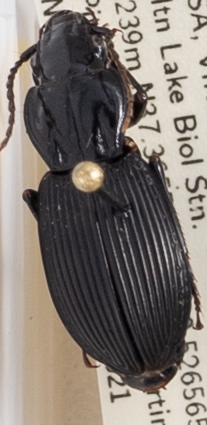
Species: Pterostichus lachrymosus
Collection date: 2019-05-21
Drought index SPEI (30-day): -0.62
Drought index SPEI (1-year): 2.09
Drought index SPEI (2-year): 2.09